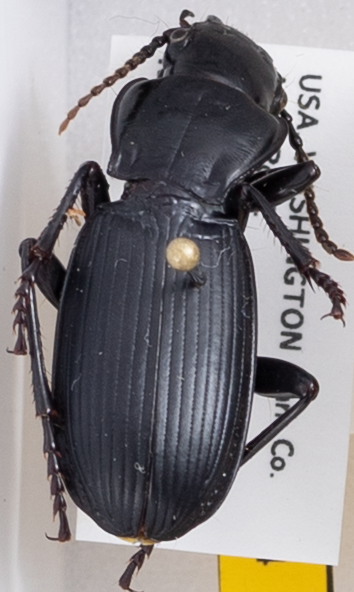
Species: Pterostichus lama
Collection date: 2019-08-06
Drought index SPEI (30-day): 0.03
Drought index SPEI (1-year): -2.09
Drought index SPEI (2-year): -2.09